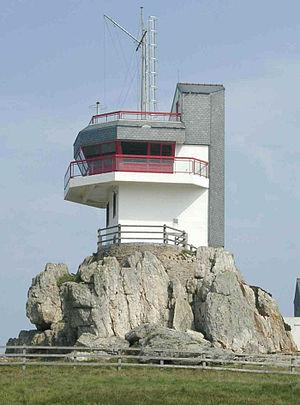
En français, lors de sa création en 1806 par l'amiral Louis Jacob sous Napoléon Iᵉʳ, le sémaphore était un poste de défense établi sur la côte, chargé de surveiller les approches maritimes et de signaler par signaux optiques toute activité ennemie.